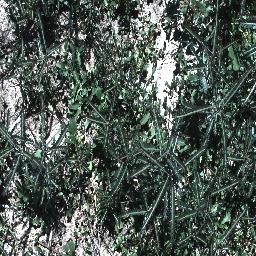
Label: parkinsonia